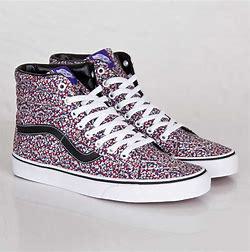
Brand: Vans
Model: SK8 Hi Reissue